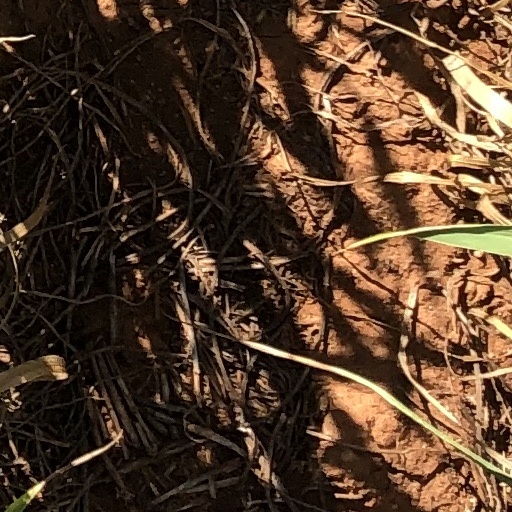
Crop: wheat